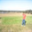
Label: plain